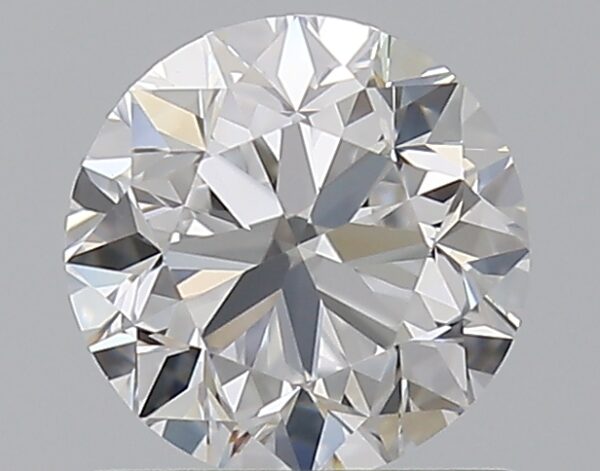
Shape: round
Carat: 0.9
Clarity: VVS2
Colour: D
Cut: GD
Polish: EX
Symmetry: VG
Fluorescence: F
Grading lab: GIA
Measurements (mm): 5.88 x 5.93 x 3.9